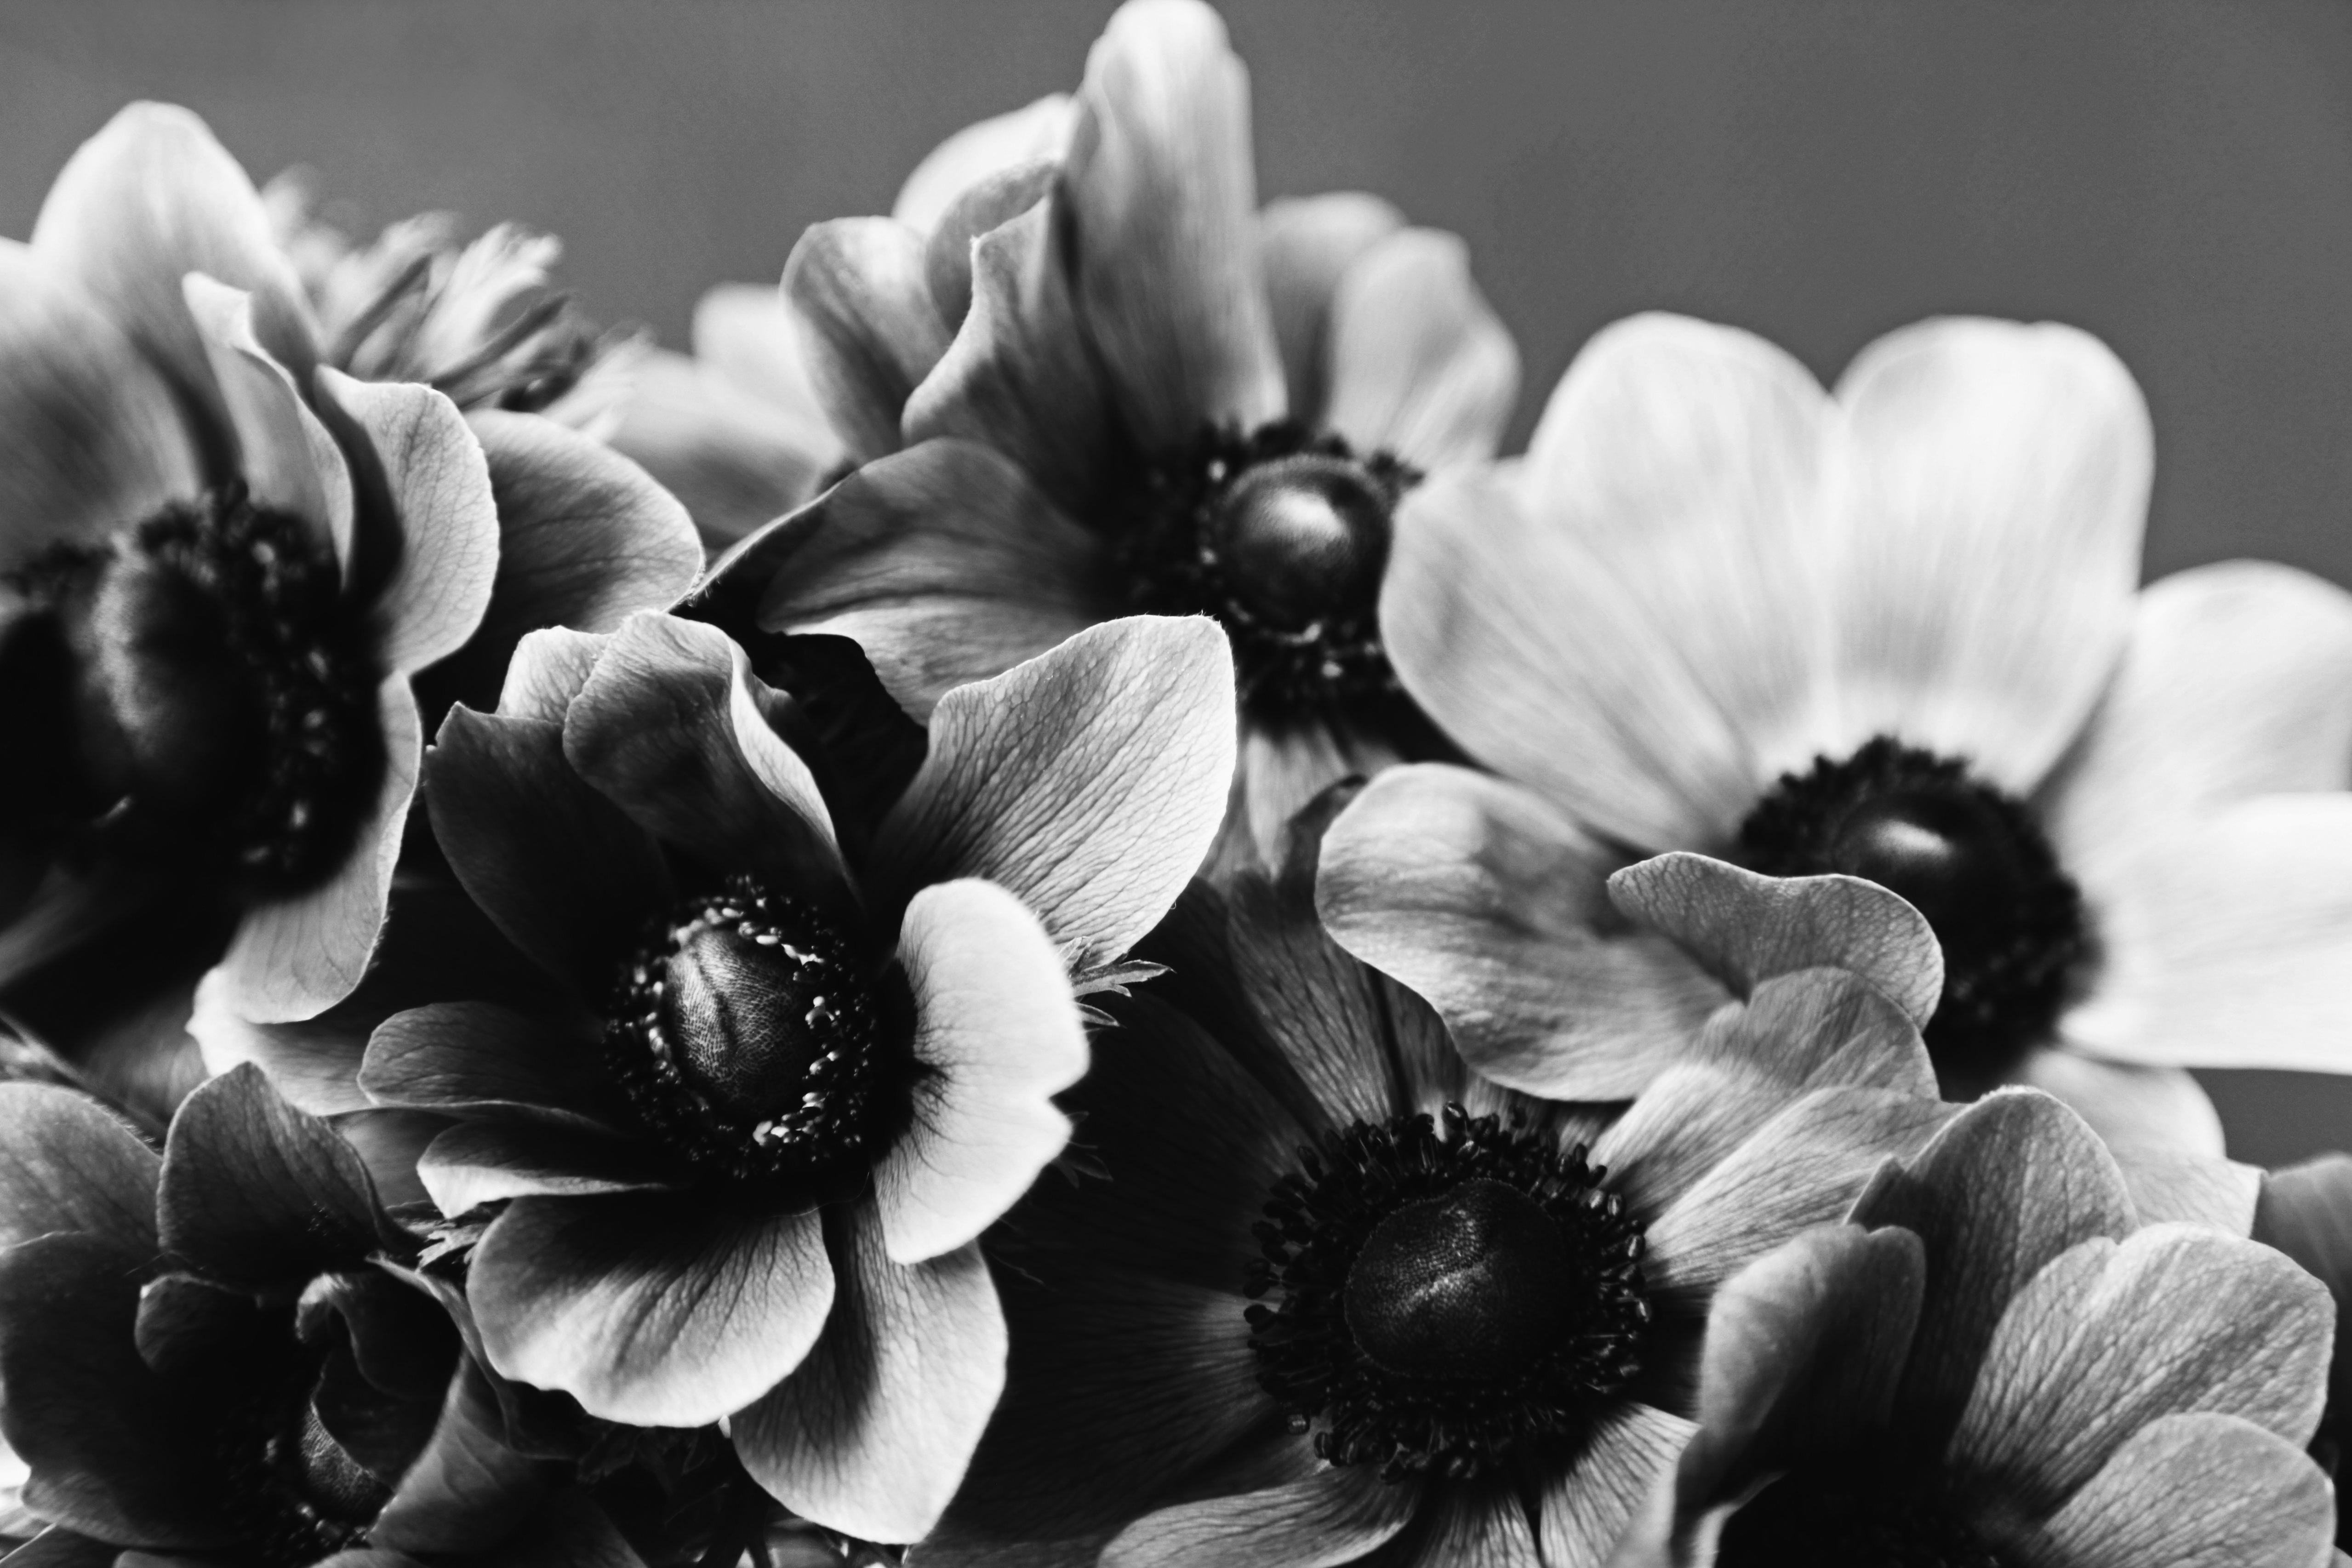
anemone, flower, flowers, bouquet, black white, black and white, monochrome, fine art, photo, photography, floral, macro, petal, monochrome photography, plant, flowering plant, still life photography, wildflower, stock photography, style, pollen